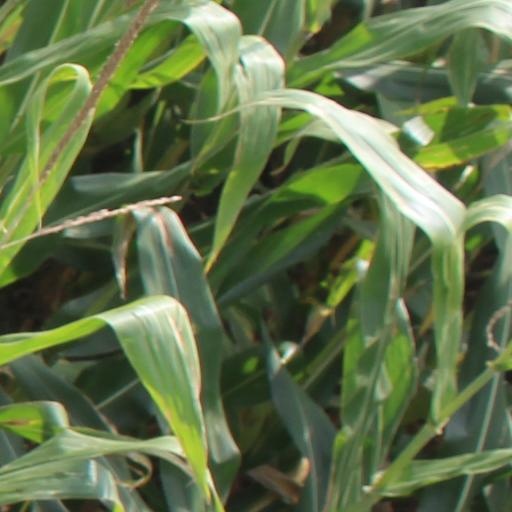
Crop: maize; corn